T-Square (band)

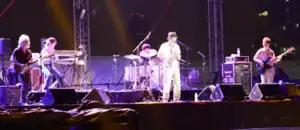
T-Square performing at Asiatique in 2012.

T-Square (stylized in all caps, formerly known as The Square) is a Japanese jazz fusion band formed in 1976. They became famous in the late 1970s and early 1980s along with other Japanese jazz bands. They are known for songs such as "Truth", "Japanese Soul Brothers", "Takarajima", and "Omens of Love", among others.